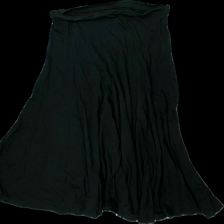
View: back
Type: Skirt
Category: Ladies
Brand: Not in the list
Brand text on label: åhlens
Colors: Black
Material: ?
Cut: Regular
Size: L
Season: All
Damage location: top left
Price range: <50
Recommended usage: Export
Description: svart kjol, urtvättad
Comment: urtvättad